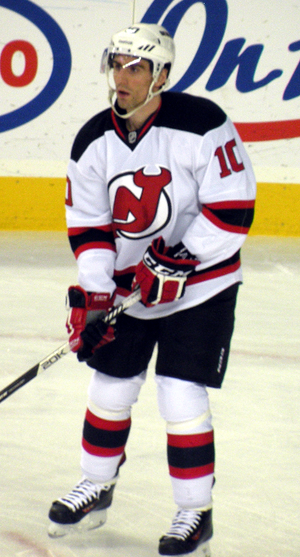
Peter Harrold est un joueur professionnel américain de hockey sur glace évoluant à la position de défenseur.